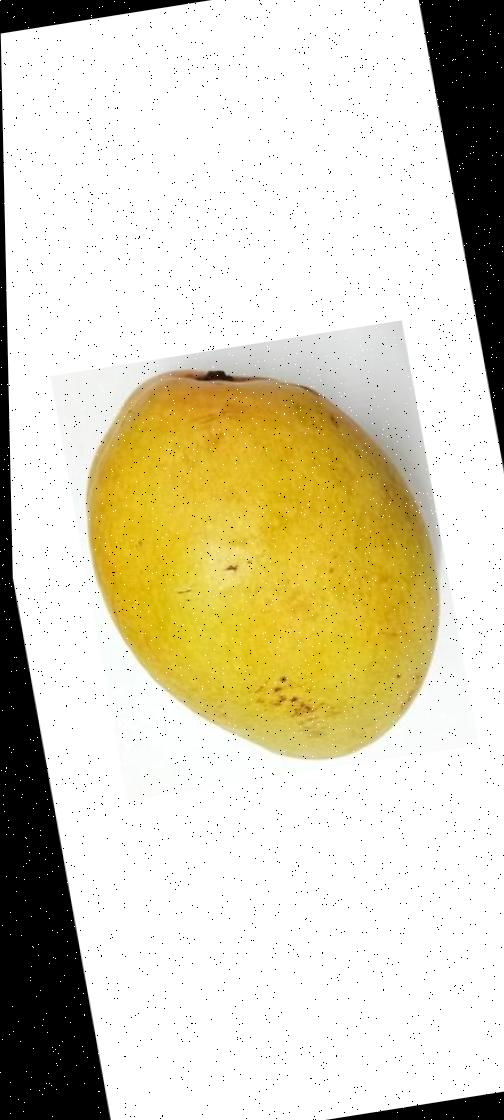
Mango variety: Bari-11